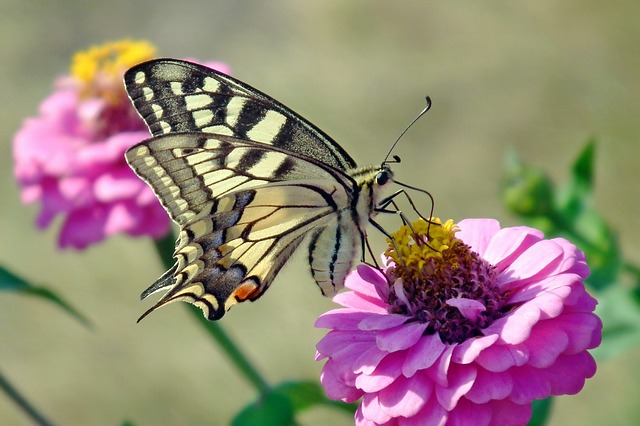
Label: butterfly